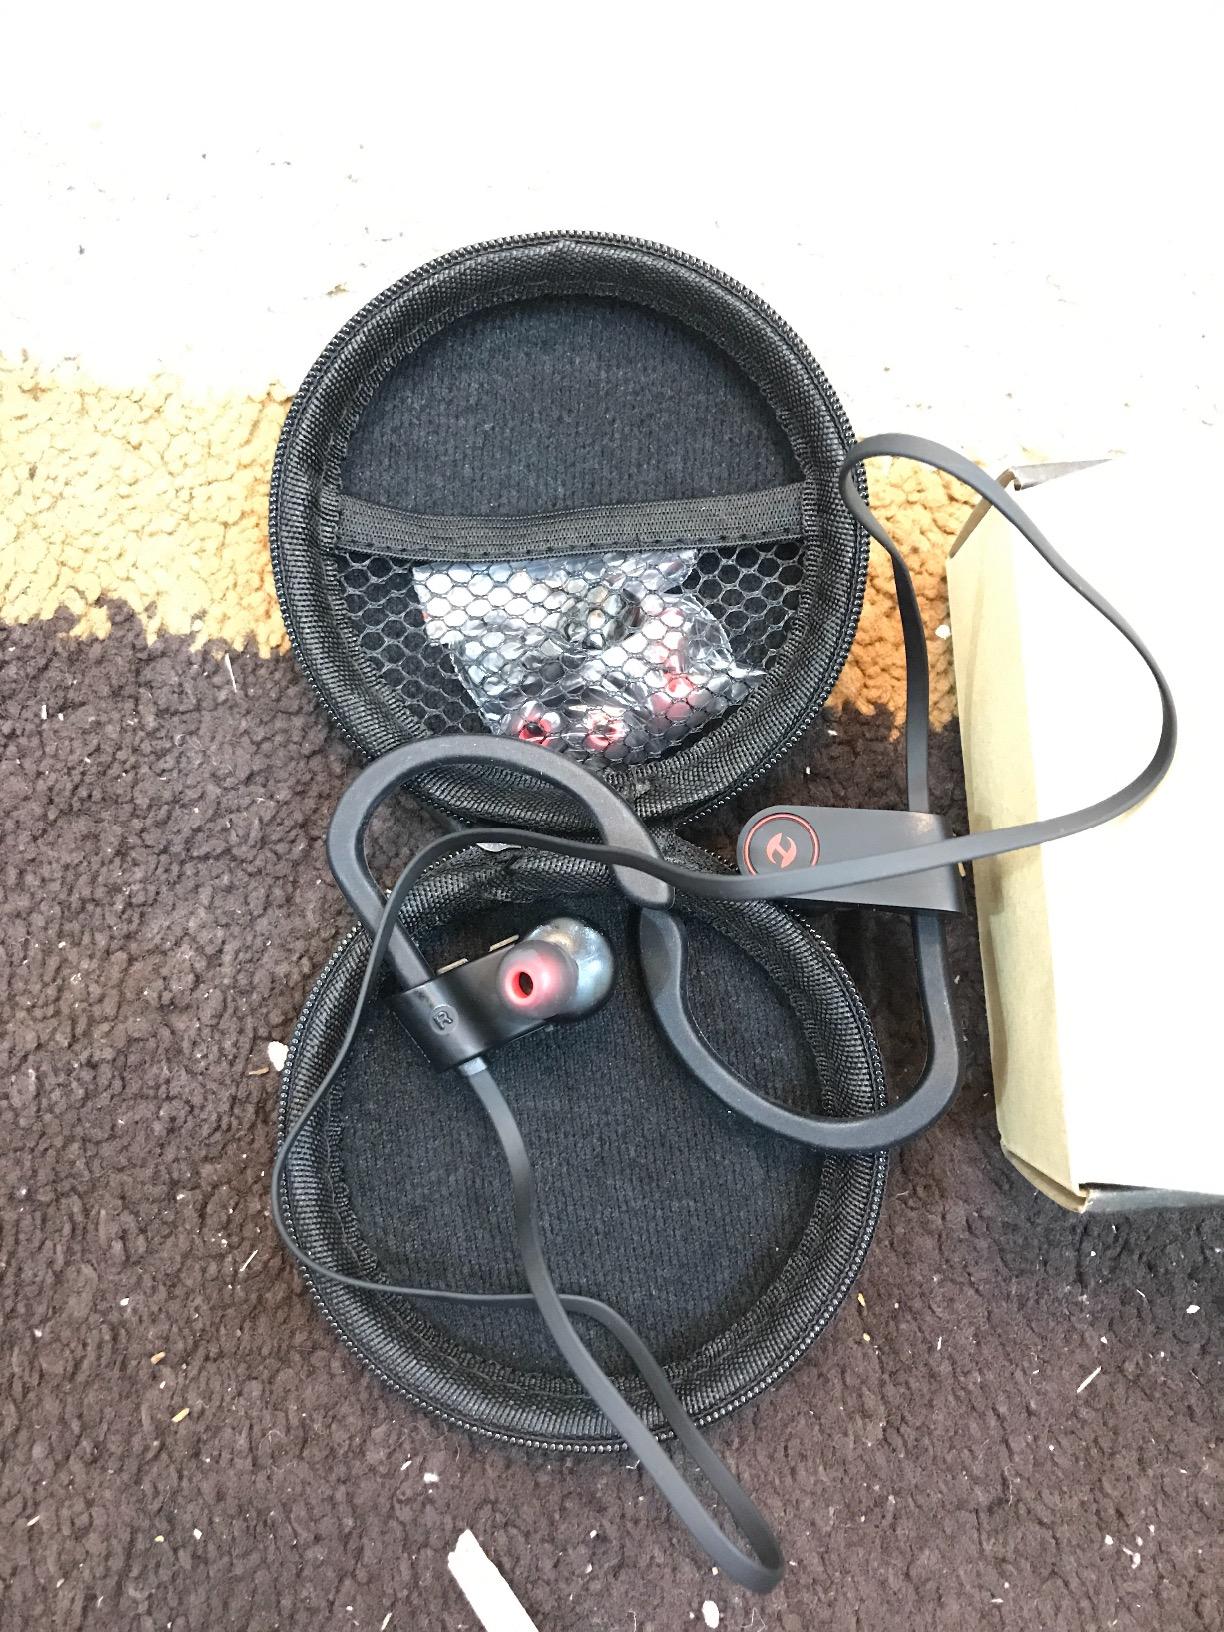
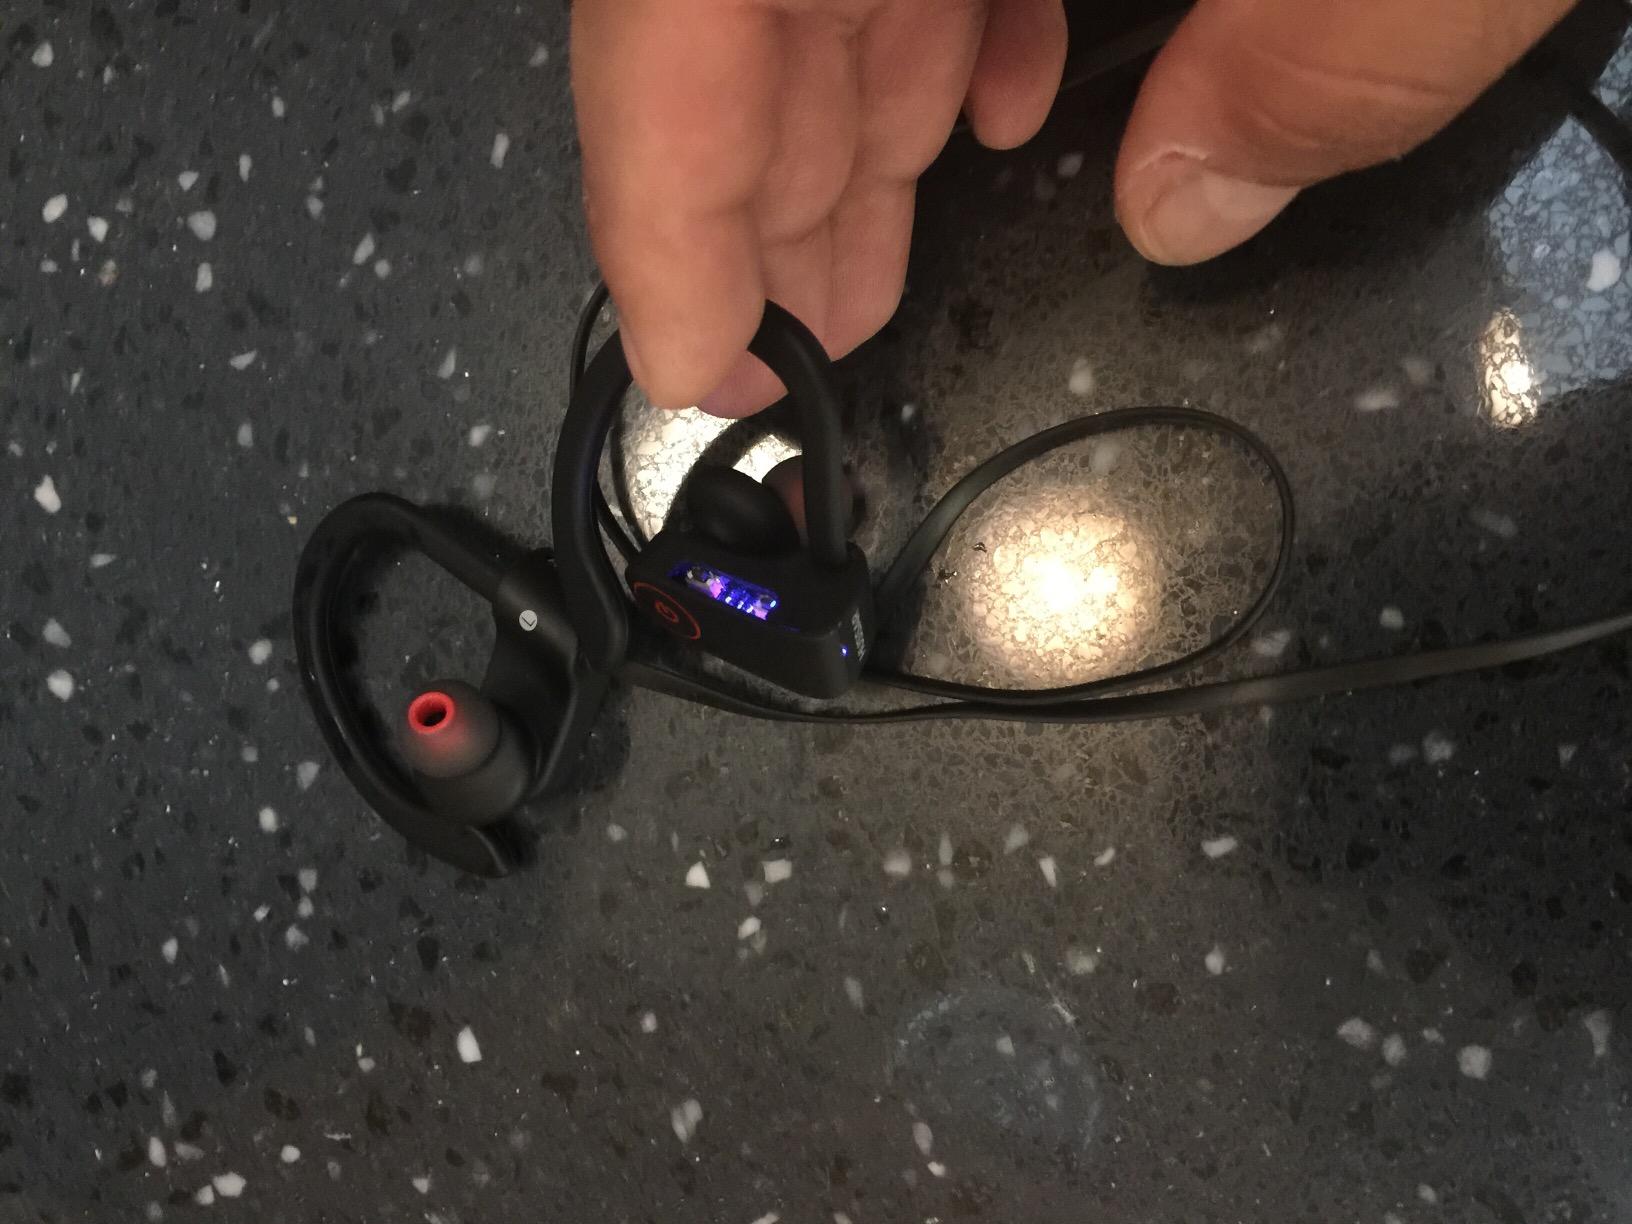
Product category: headphones
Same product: yes